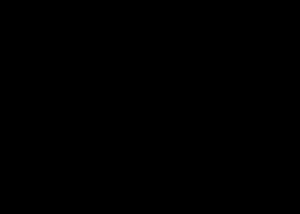
Une liaison covalente est une liaison chimique dans laquelle deux atomes se partagent deux électrons d'une de leurs couches externes afin de former un doublet d'électrons liant les deux atomes. C'est une des forces qui produisent l'attraction mutuelle entre atomes.